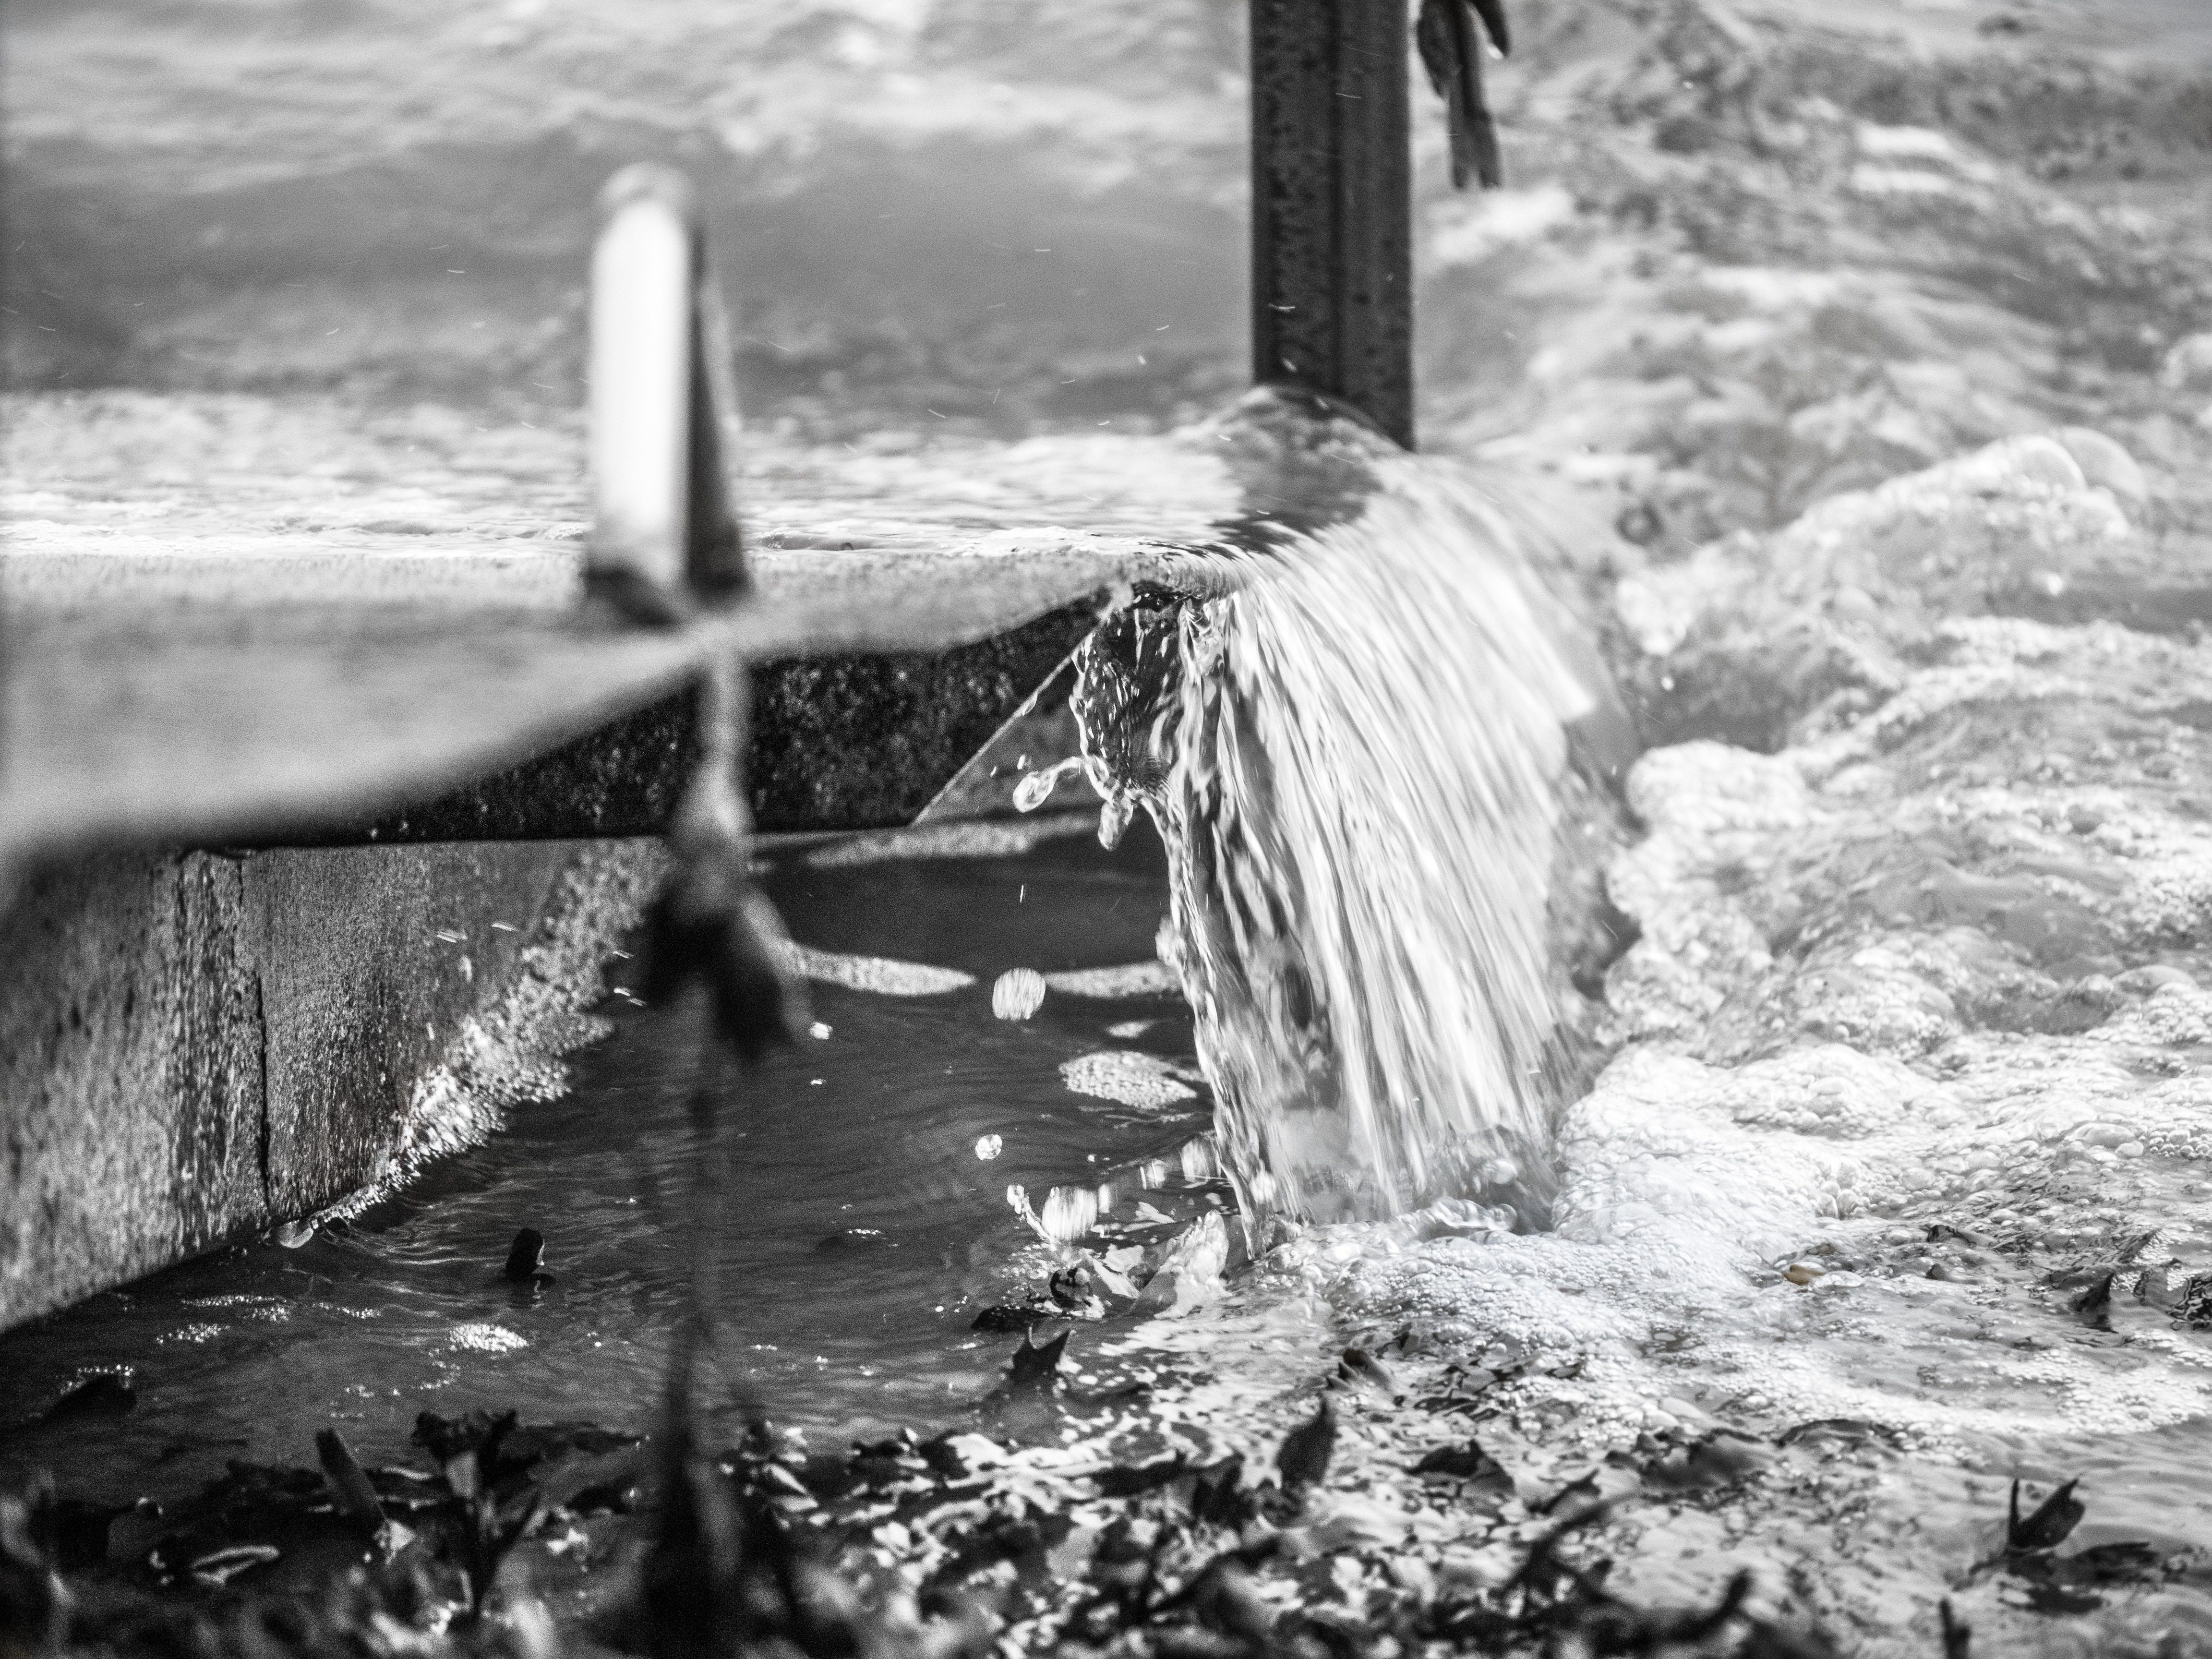
sea, water, waterfall, black and white, photography, wave, monochrome, waters, monochrome photography, neuharlingerseiel